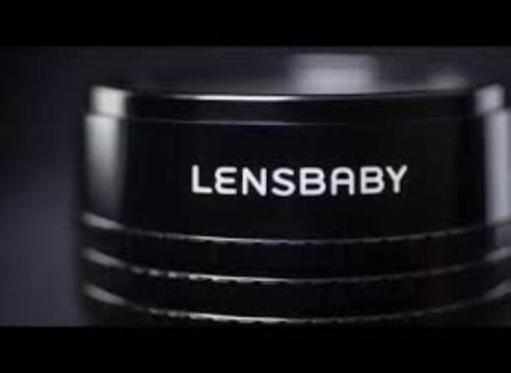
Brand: lensbaby
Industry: Electronic